Sky position (RA, Dec in degrees): 37.752, 0.4823
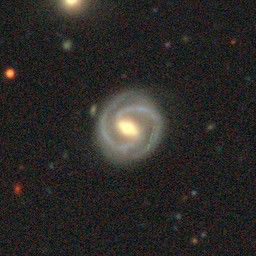
Galaxy morphology: Barred Spiral Galaxies